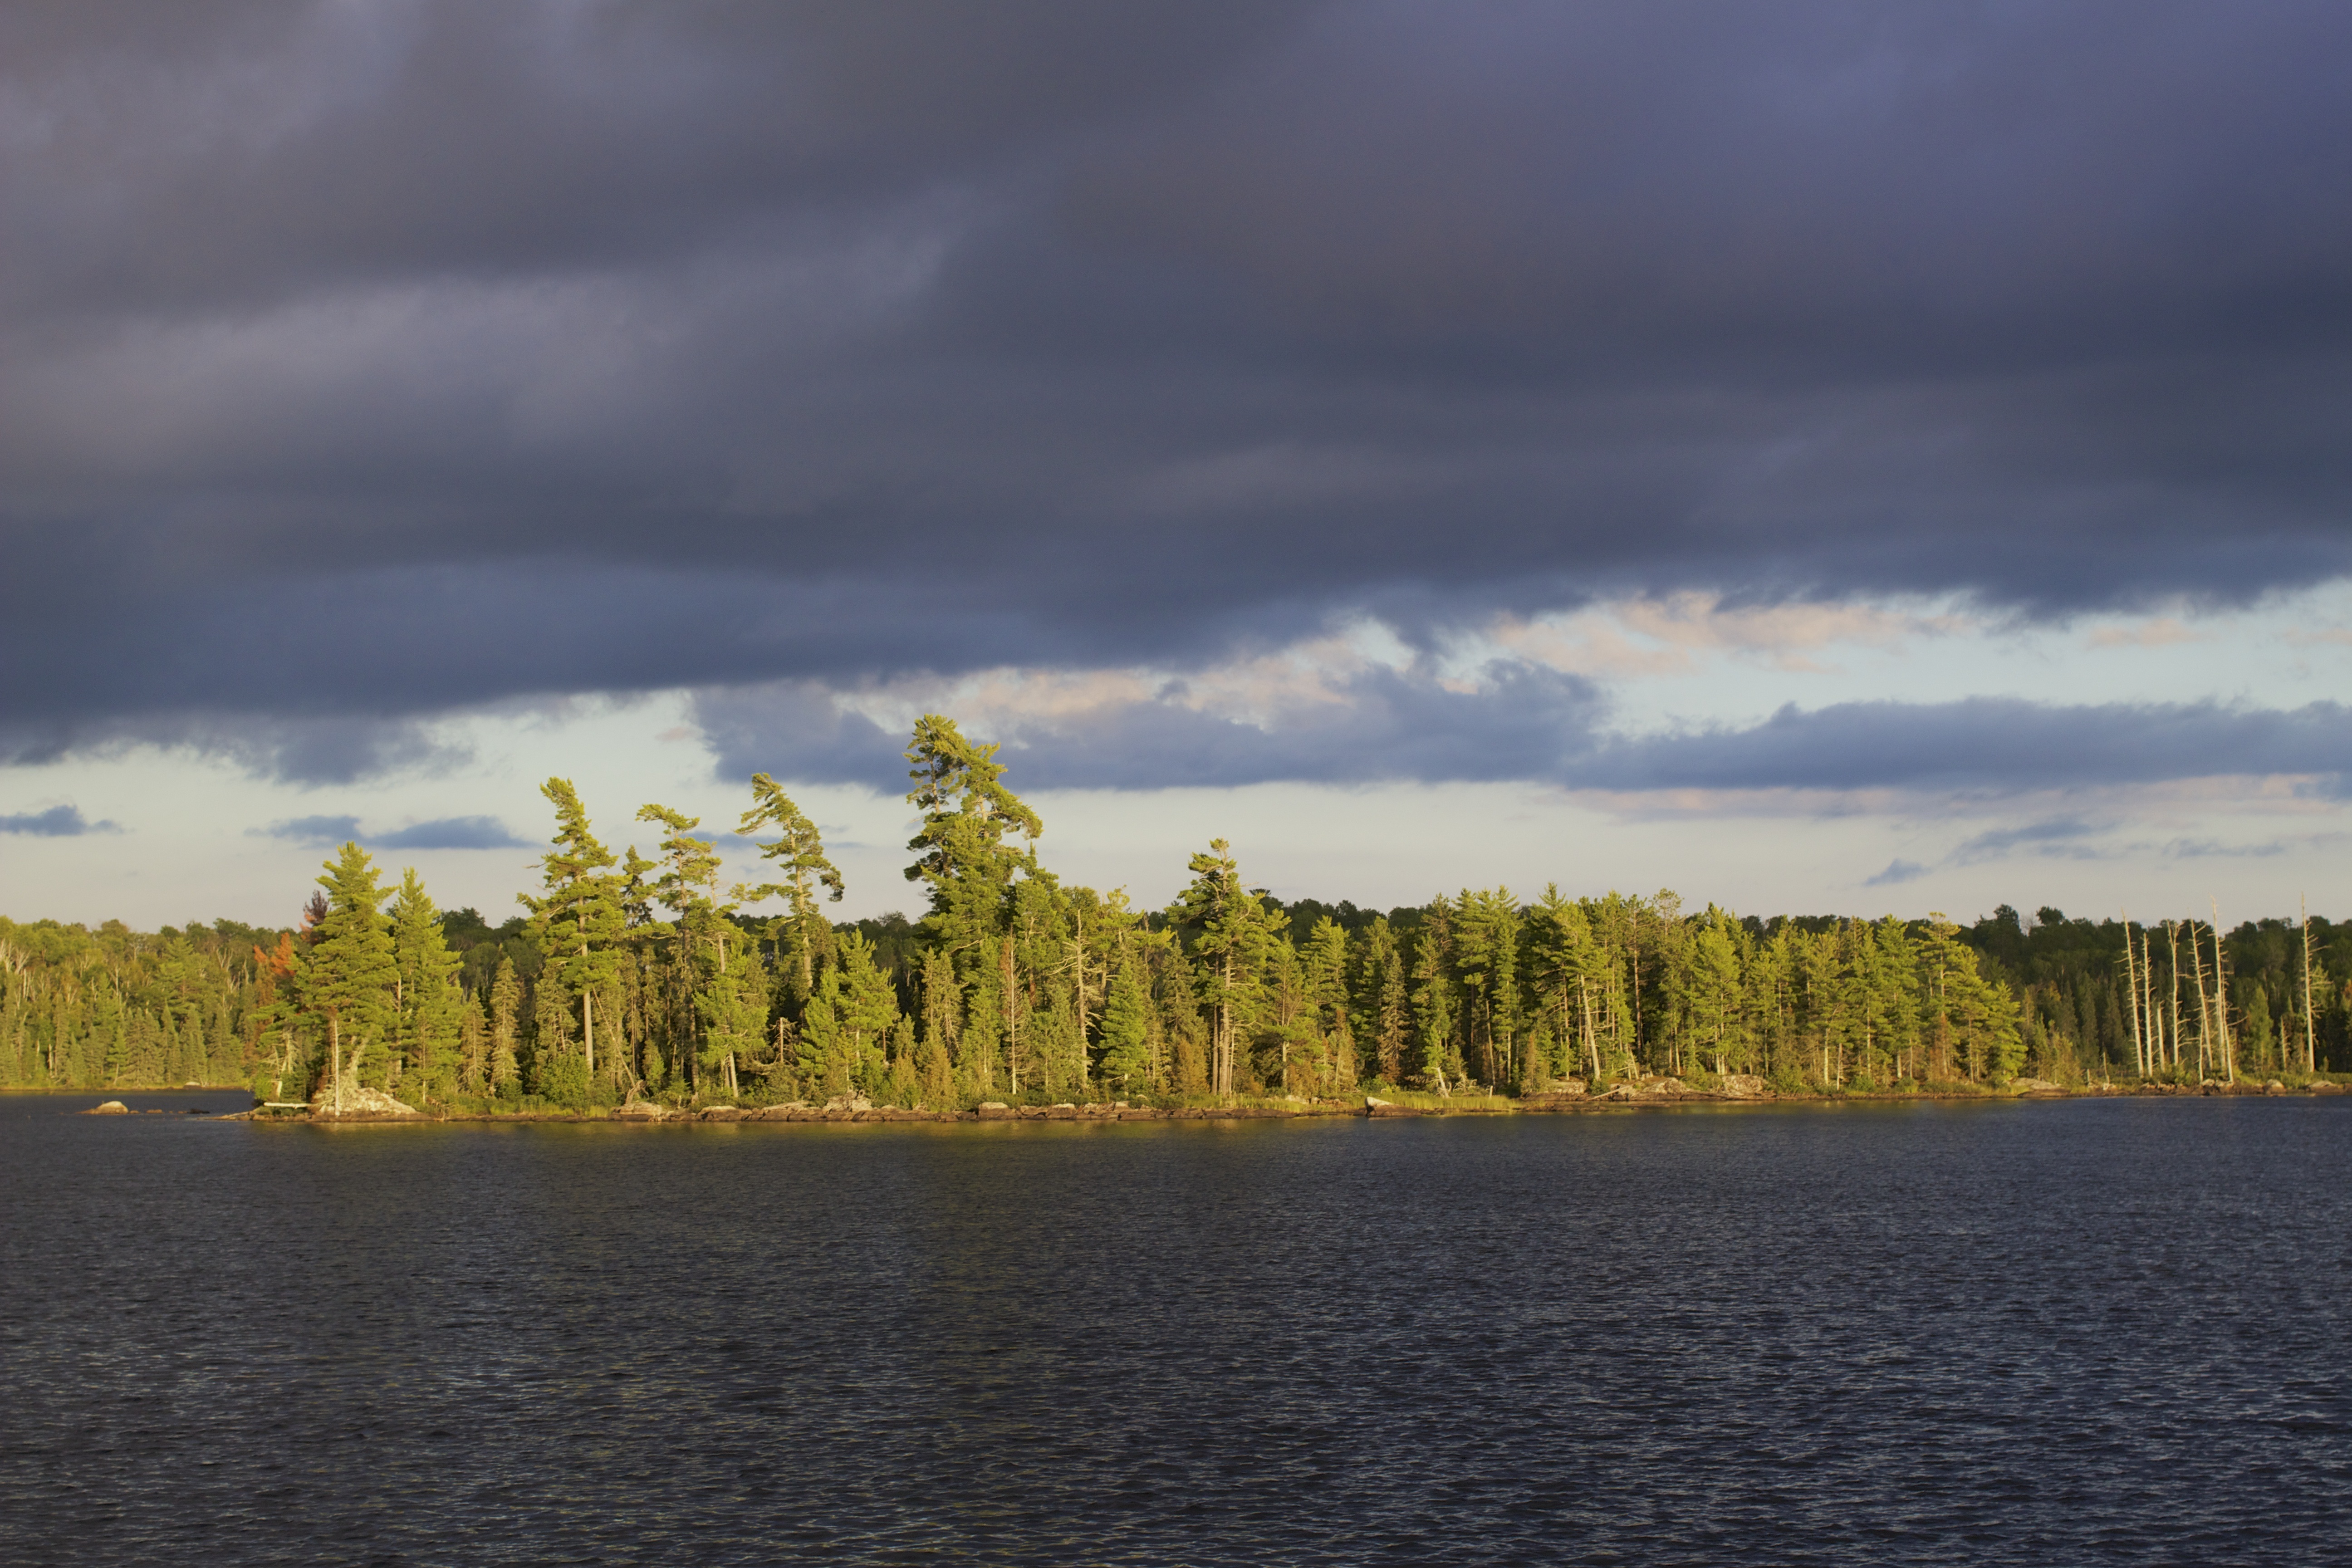
landscape, sea, coast, tree, water, nature, horizon, mountain, cloud, sky, sunset, morning, shore, lake, dawn, river, dusk, evening, reflection, reservoir, wetland, habitat, loch, minnesota, meteorological phenomenon, bwca, natural environment, atmospheric phenomenon, boundary waters